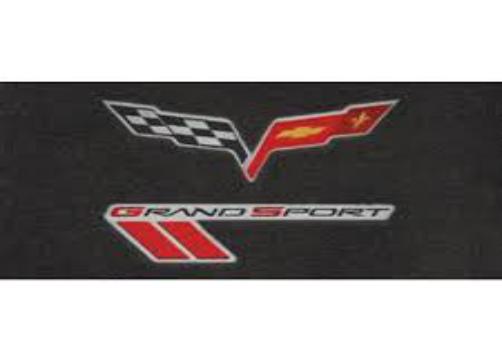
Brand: grand sport
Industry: Transportation